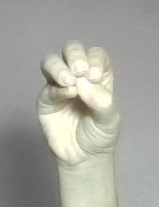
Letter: ha